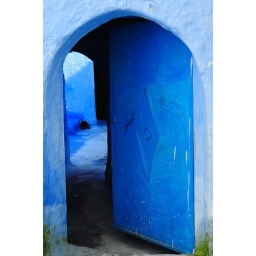
black shoes in blues